Paisa Yeh Paisa

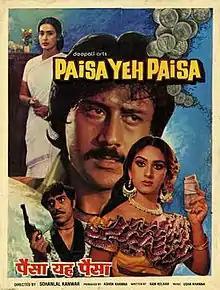

Paisa Yeh Paisa is a 1985 Indian Hindi-language film directed by Sohanlal Kanwar and produced by Ashok Khanna. It stars Jackie Shroff and Meenakshi Seshadri in lead roles.